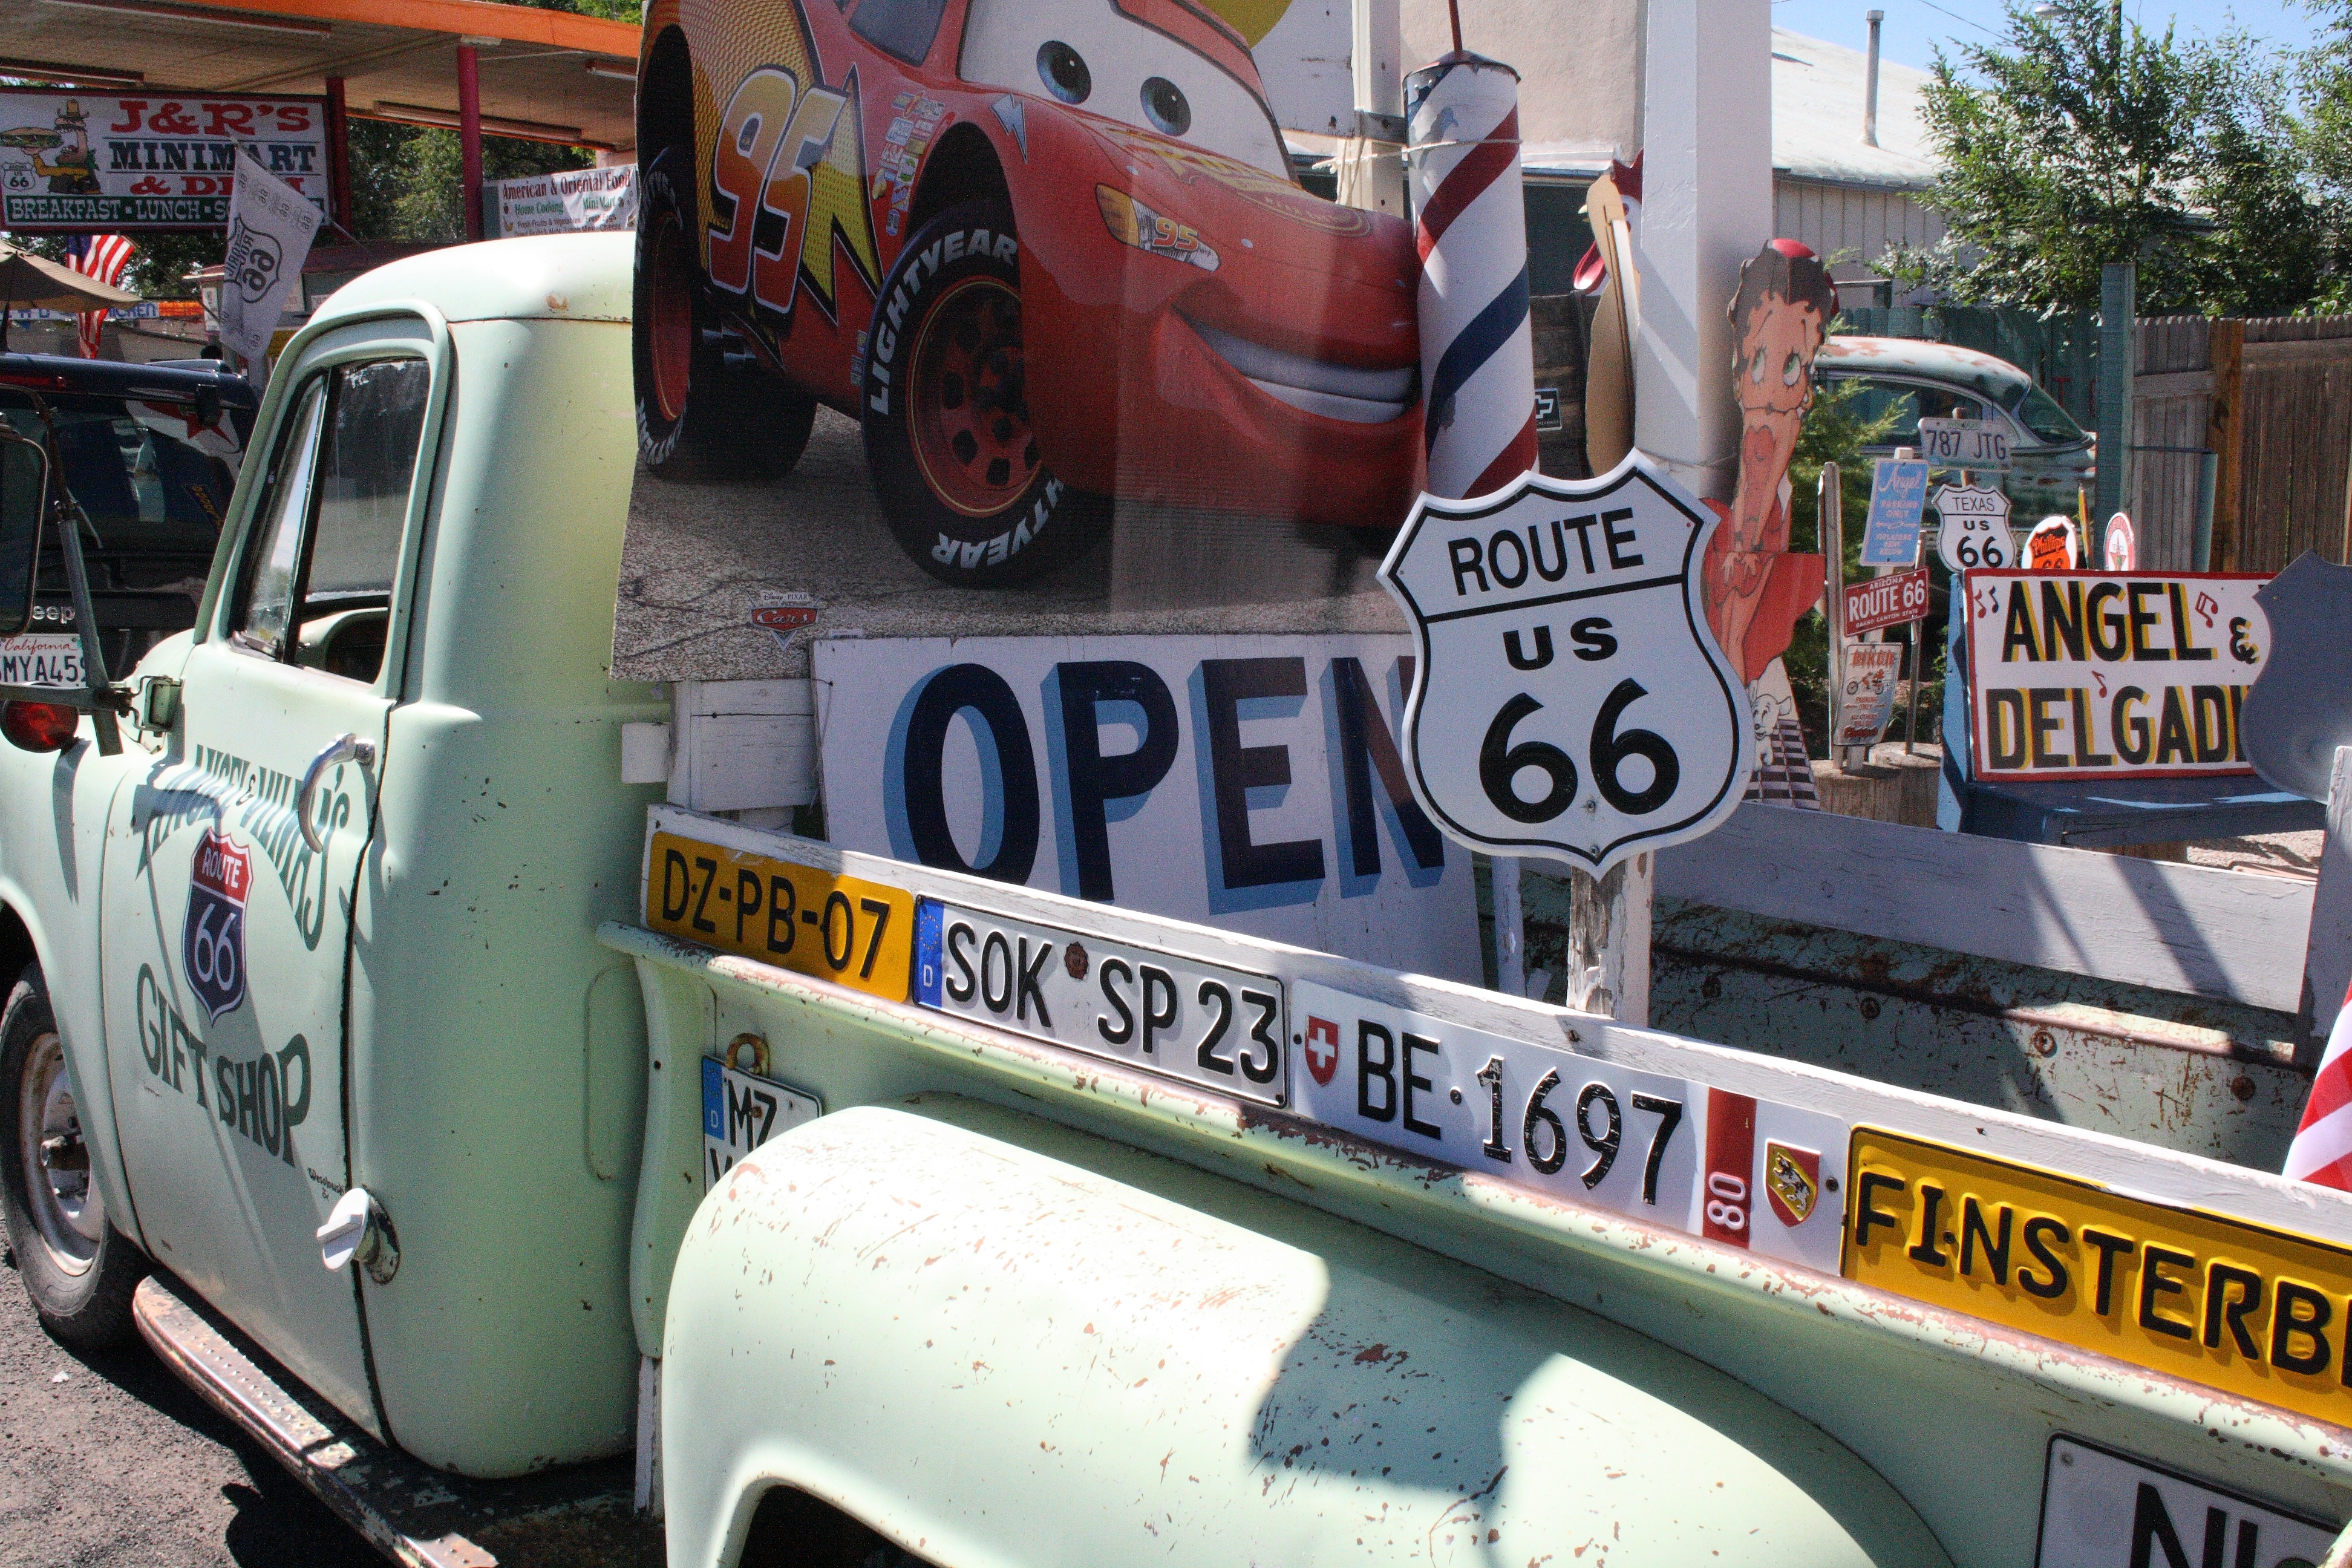
car, vehicle, usa, auto, arizona, art, festival, oldtimer, route66